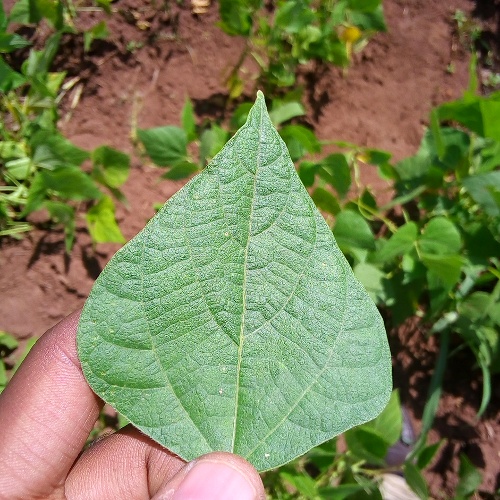
Leaf condition: healthy